Franz N. D. Kurie

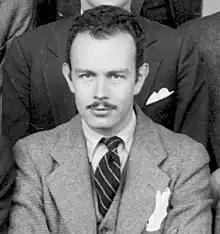
Kurie in 1938

Franz Newell Devereux Kurie (February 6, 1907 in Victor, Colorado – June 12, 1972) was an American physicist who, while working at Yale University in 1933, showed that the neutron was neither a dumbbell-shaped combination of proton and electron, nor an onion-shaped combination of an electron embracing the proton. Consequently, and until the discovery of the quark structure of hadrons, the neutron was assumed to be an elementary particle.